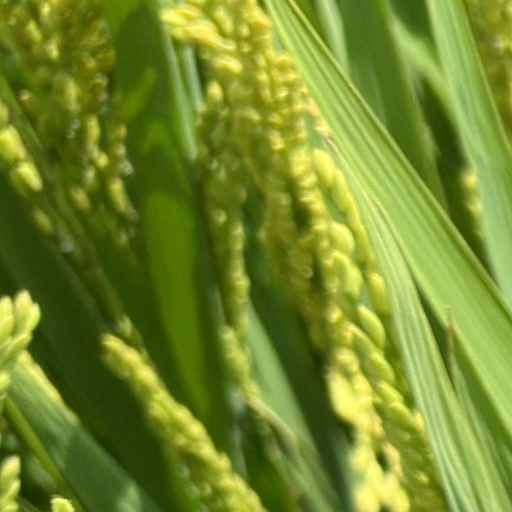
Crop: rice